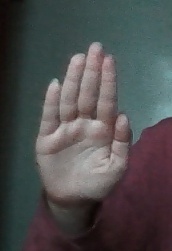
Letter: seen